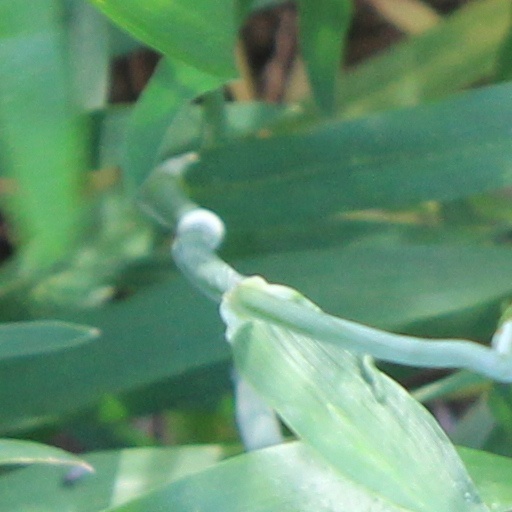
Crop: wheat